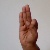
The image shows a hand gesture representing the letter 'F' in Indian Sign Language.